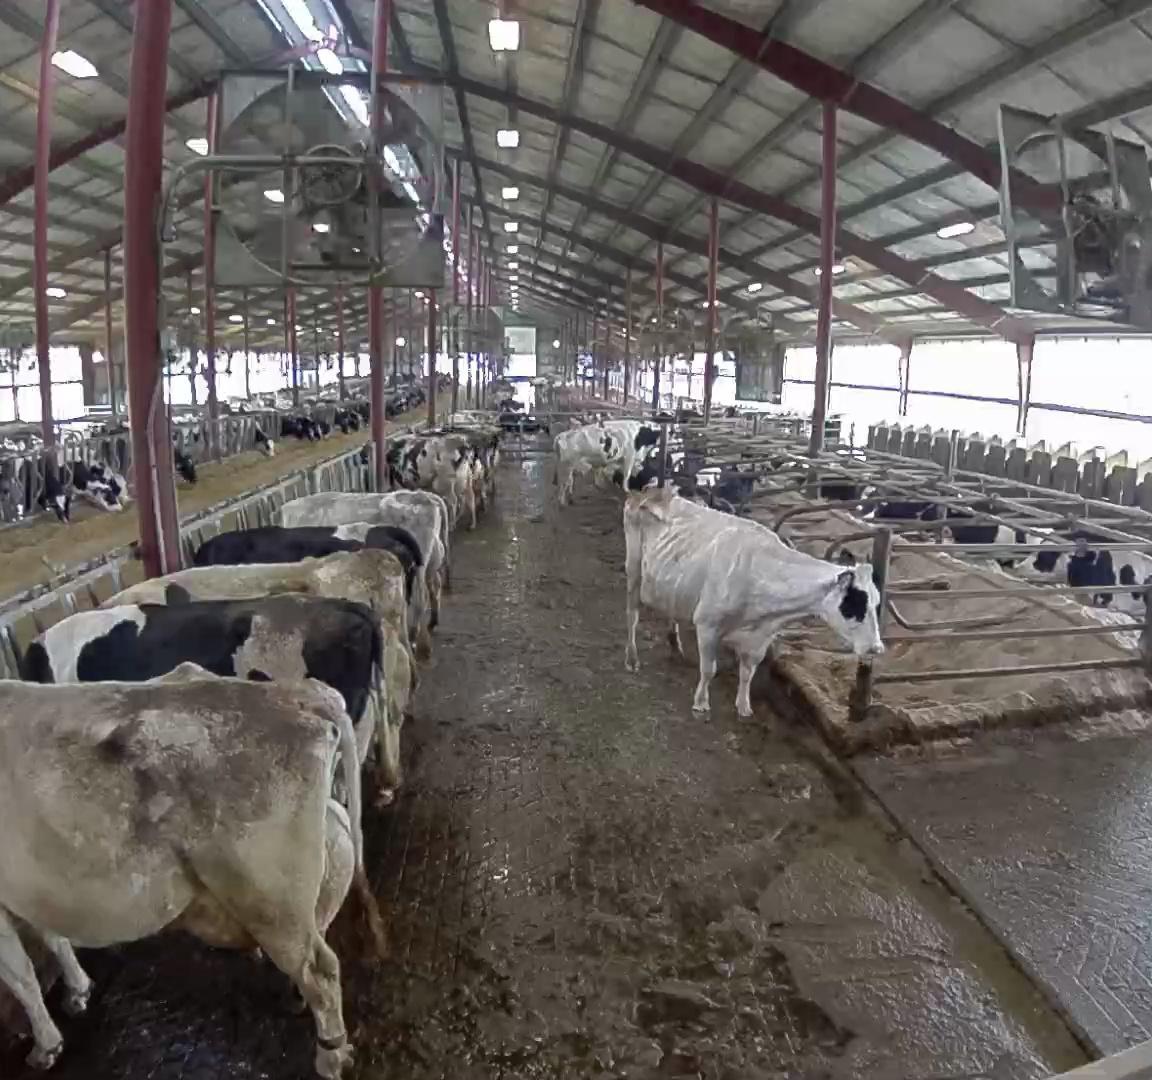
Number of cows: 9